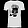
Label: T - shirt / top